China–Iceland relations

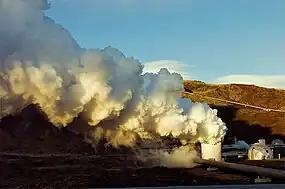

In 2006, Iceland's largest geothermal company, Orka Energy, and Sinopec (China Petroleum & Chemical Corporation) partnered in a joint venture called Shaanxi Green Energy Geothermal Development (SGE). Sinopec owned 51% of SGE, and Orka Energy owned 49%. The first project of SGE was to develop a geothermal heating system in Xianyang. The aim was to expand its central heating system by 1500%, reaching 100 million square meters by 2020. In addition, SGE has agreed to future projects in Hebei and Shandong provinces. As of 2019, SGE was the world's largest geothermal district heating company.